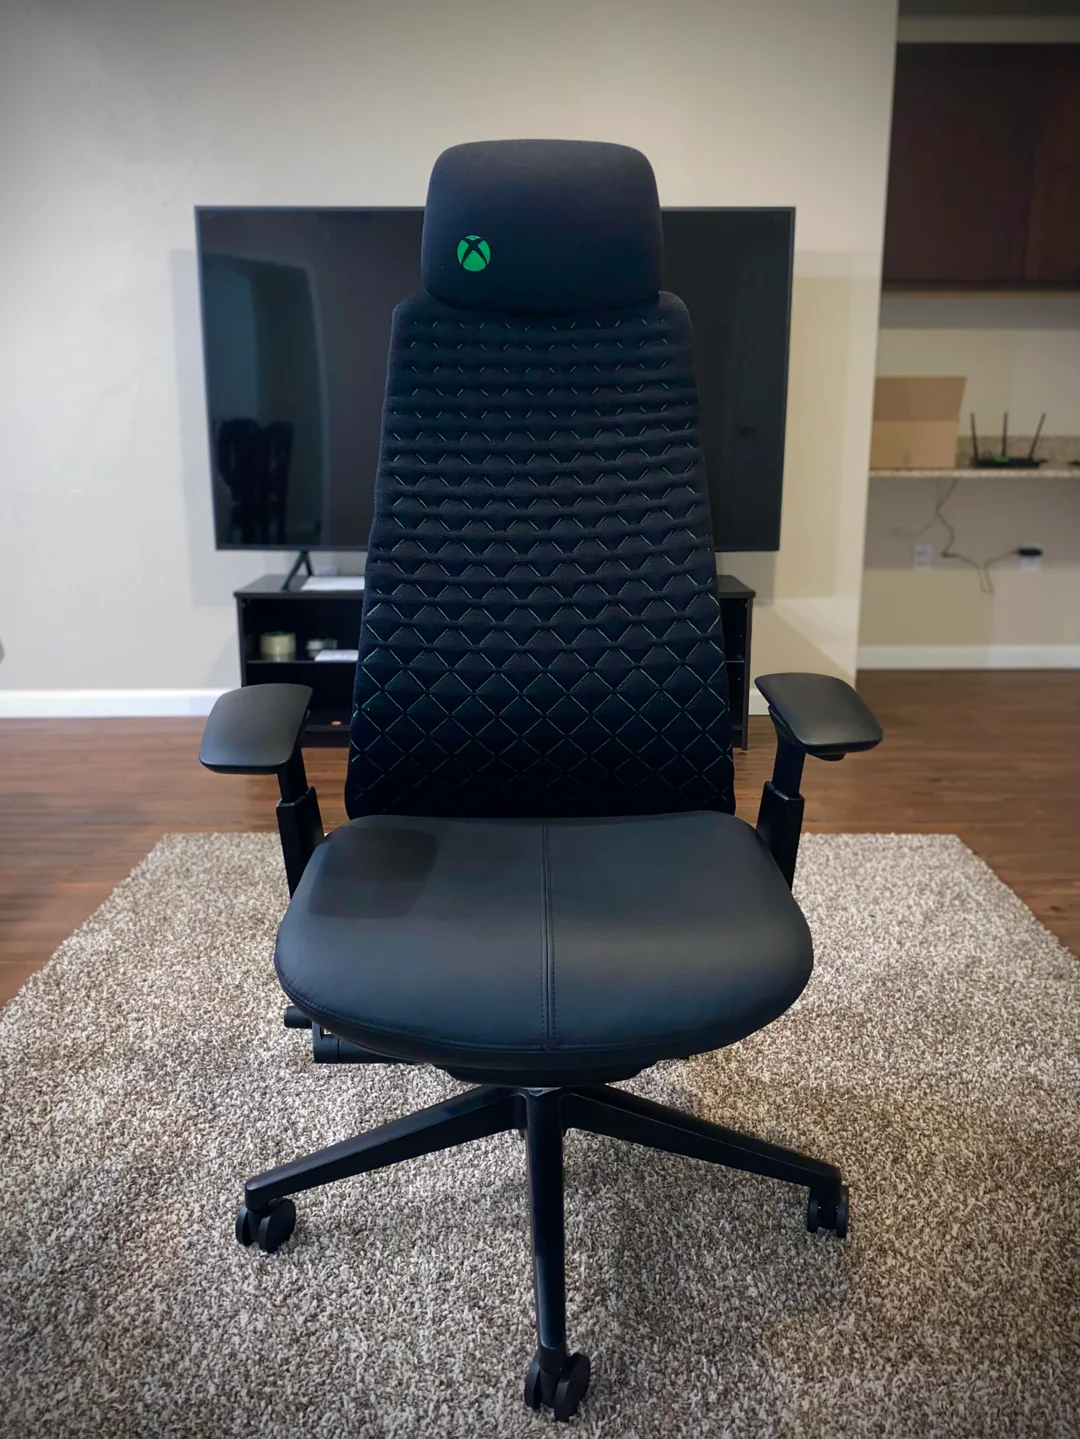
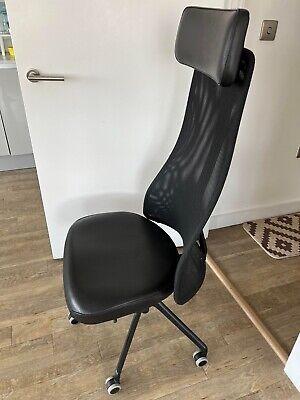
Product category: items_chair
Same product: no